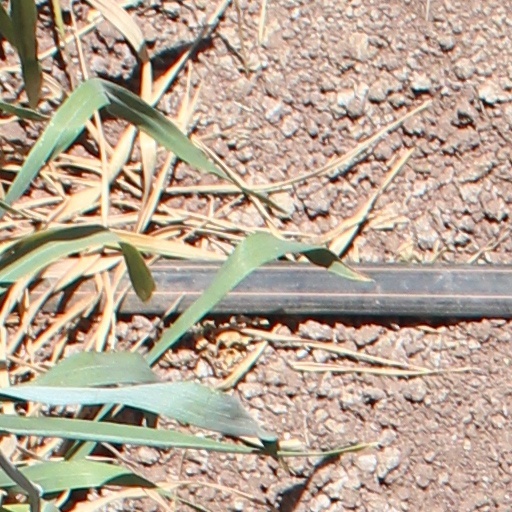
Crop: wheat